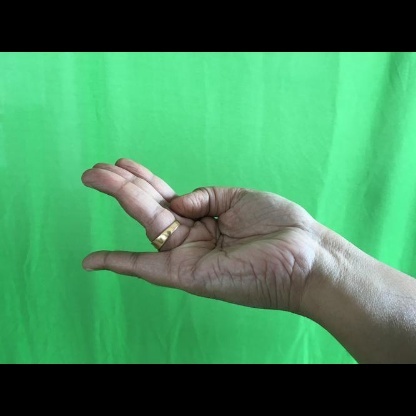
Mudra: Chaturam